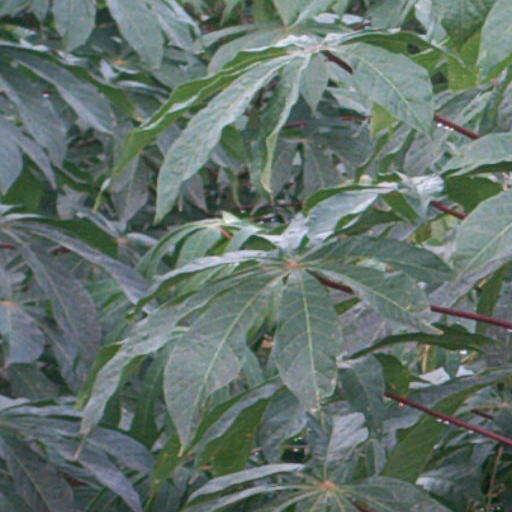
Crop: cassava